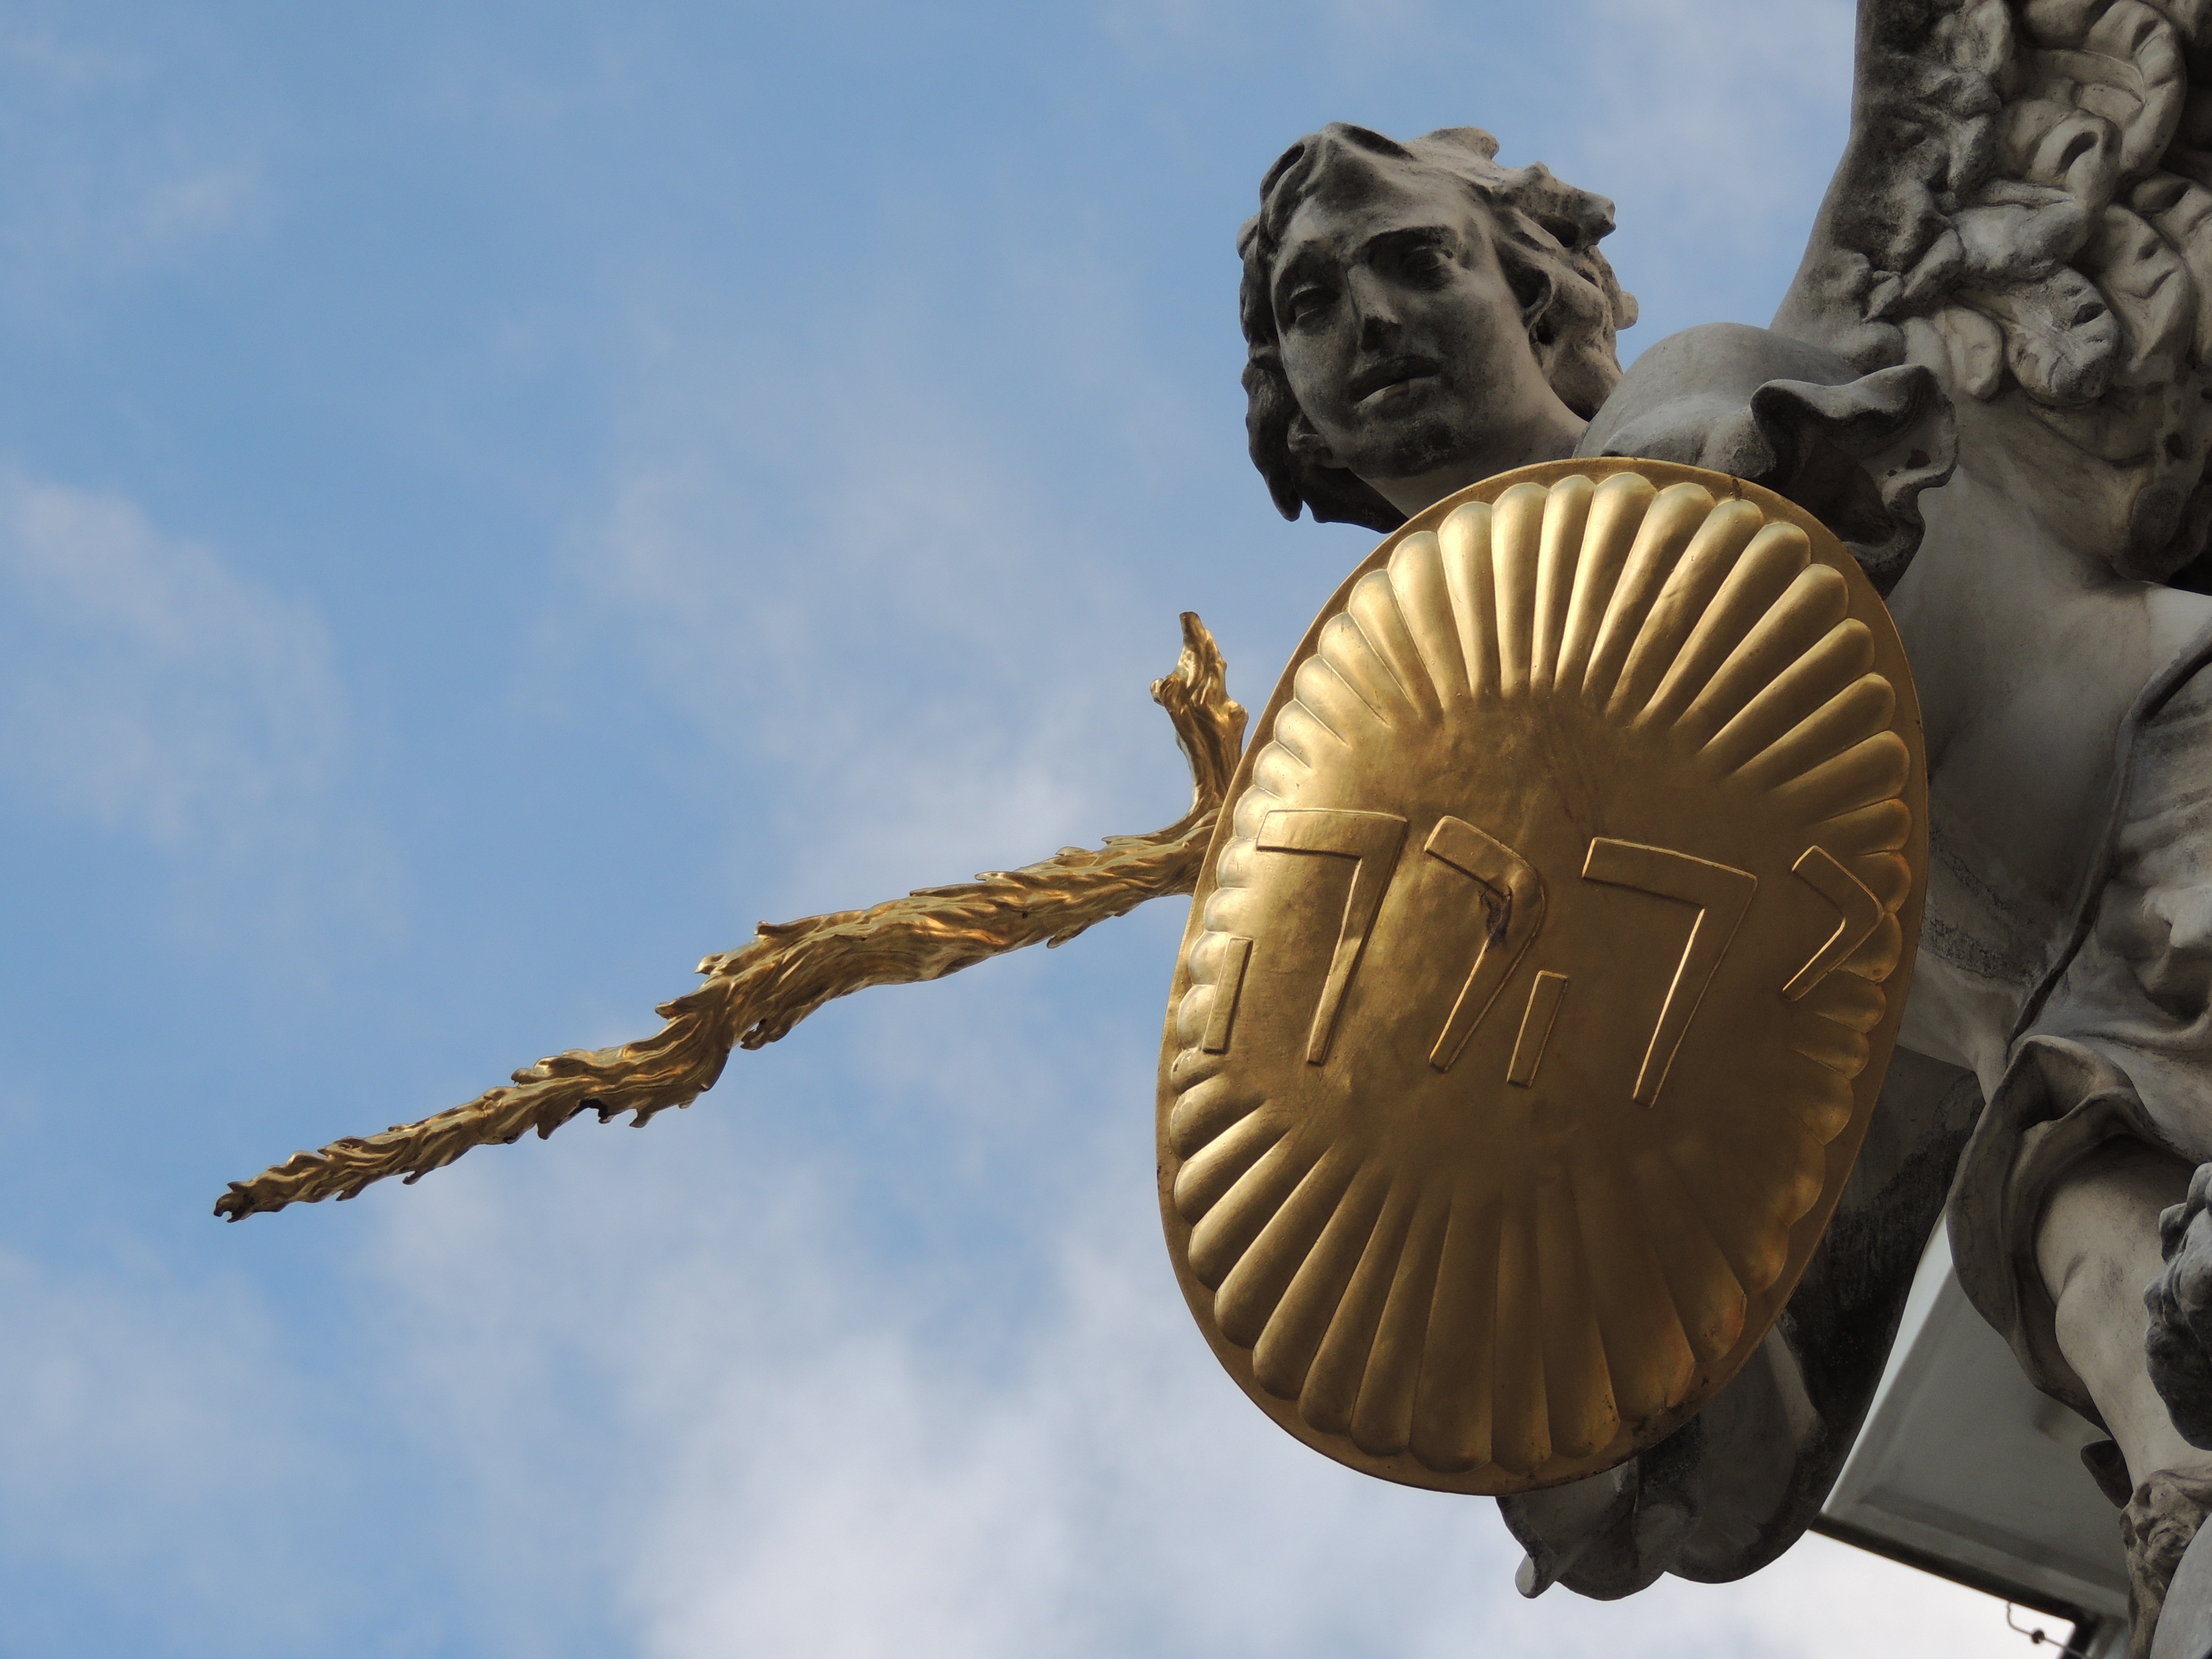
wing, architecture, building, monument, statue, pillar, monk, landmark, facade, church, bible, ornament, fig, places of interest, old town, sculpture, angel, art, holy, image, area, romanesque, historically, romanesque church, protestant, rhaeto romanic